Dani Sordo

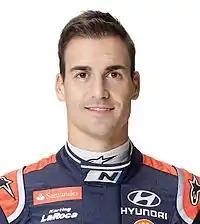
Sordo in 2014

Daniel "Dani" Sordo Castillo (born 2 May 1983) is a Spanish rally driver. He competes in the World Rally Championship for Hyundai Motorsport. He achieved his first WRC victory at the 2013 Rallye Deutschland.